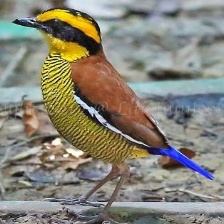
Species: BANDED PITA
Scientific name: HYDRORNIS GUAJANA